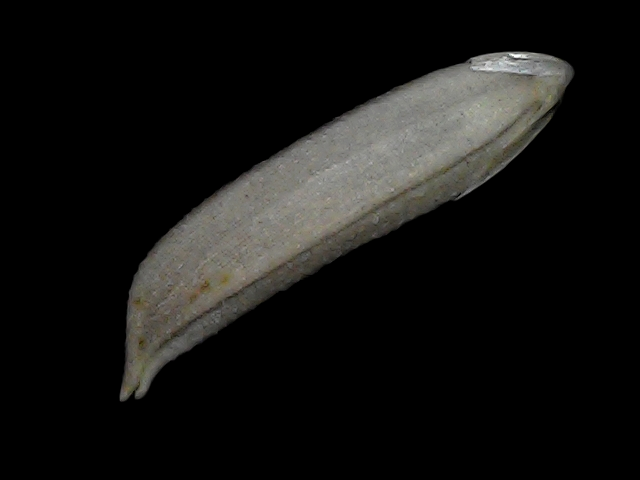
Rice variety: Bd57